Sayur lodeh
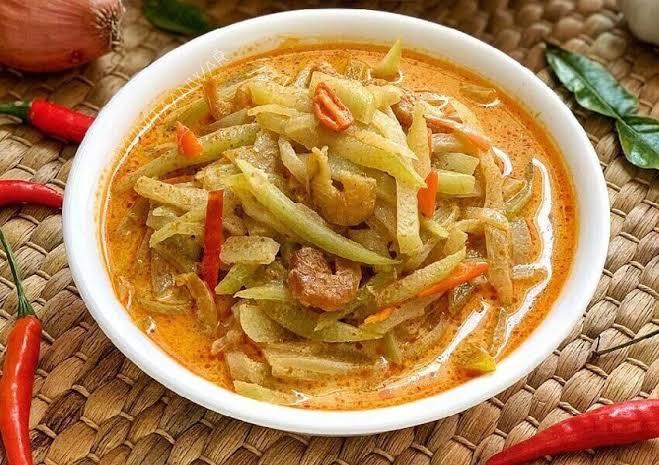
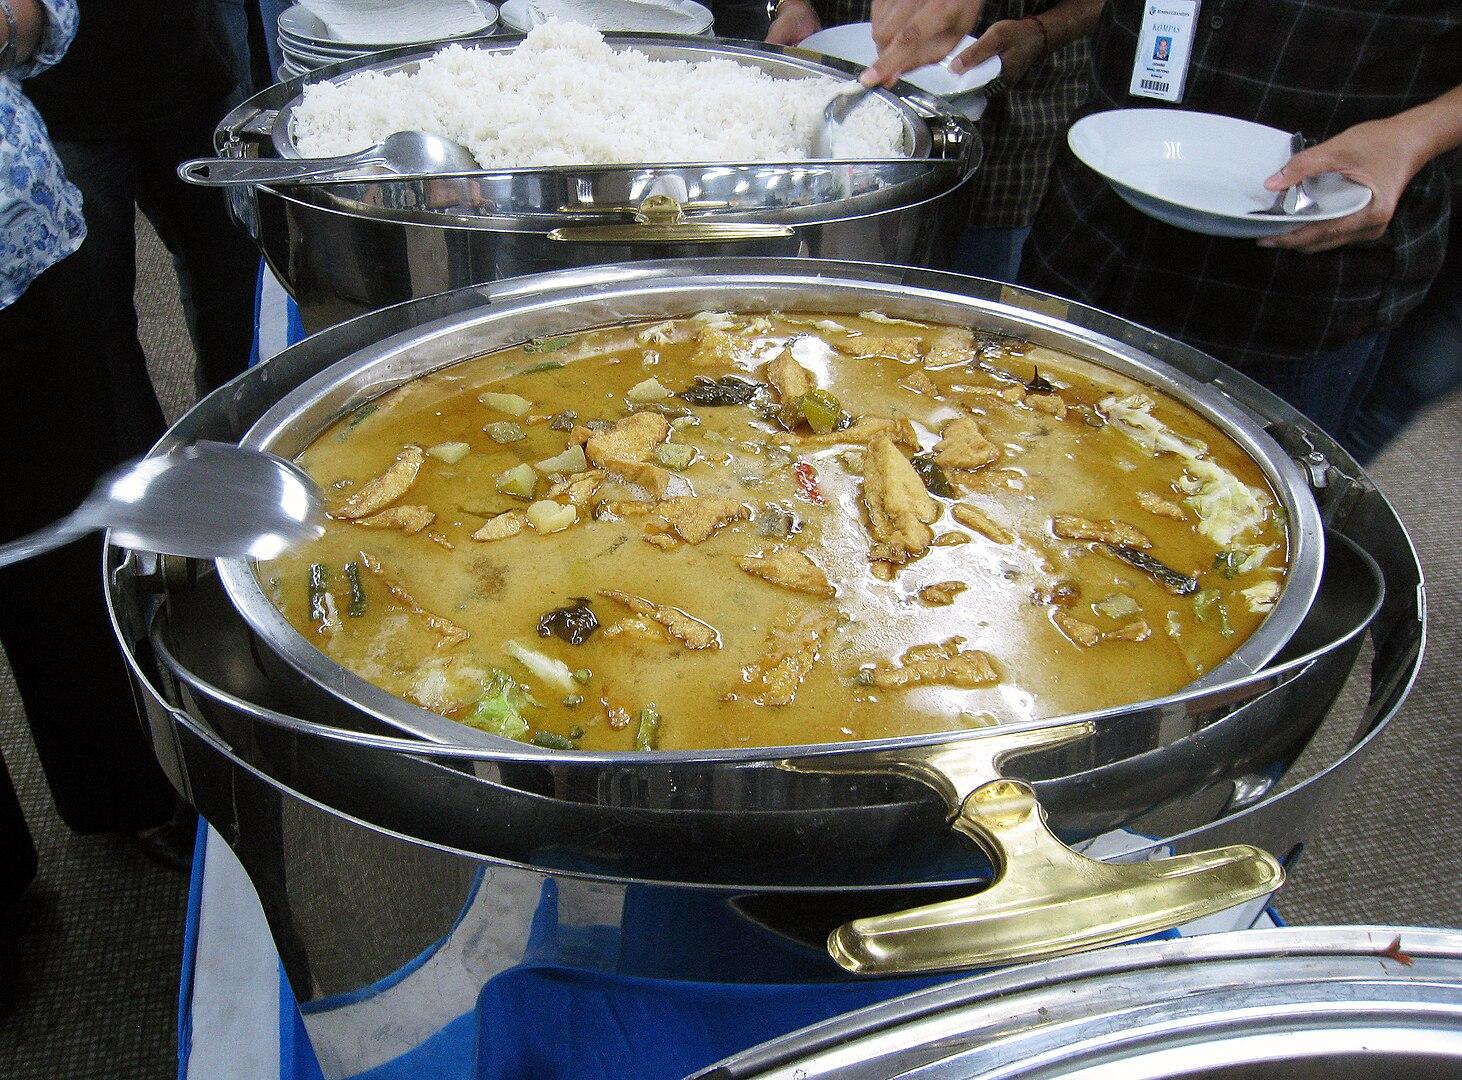
Also known as:
fa - Persian: سایور لوده
id - Indonesian: Sayur lodeh
jv - Javanese: Jangan lodhèh
ms - Malay: Sayur lodeh
nl - Dutch: Sajoer lodeh
ru - Russian: Саюр-лоде
th - Thai: ซายูร์โลเดะฮ์
Category: vegetable, soup (vegetable soup)
Cuisine: Indonesian
Associated cuisines: Indonesian
Area: Central Java, East Java
Countries: Indonesia
Region: South Eastern Asia, , , ,
The dish is a vegetable soup prepared from Vegetable cooked in coconut milk. Common ingredients are young unripe jackfruit, eggplant, chayote, melinjo beans and leaves, long beans, green chili pepper, tofu and tempeh, cooked in coconut milk and sometimes enriched with chicken or beef stock.